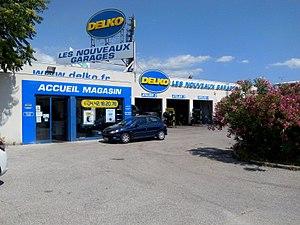
Le Garage Delko de La Bouilladisse dans les Bouches-du-Rhônes
Delko est un réseau français d'ateliers de réparation automobile franchisés fondé en 1999 par Philippe Lannes à La Bouilladisse dans les Bouches-du-Rhône. L'enseigne est implantée en France et compte en 2016 près de 80 garages dans le Sud-Est, le Sud-Ouest et la région Rhône-Alpes.